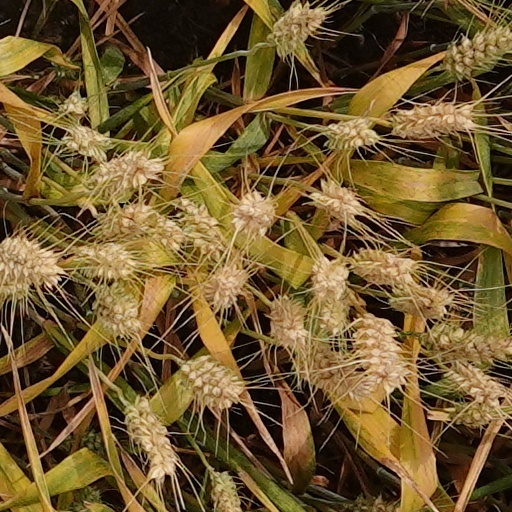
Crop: wheat